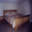
Label: bed